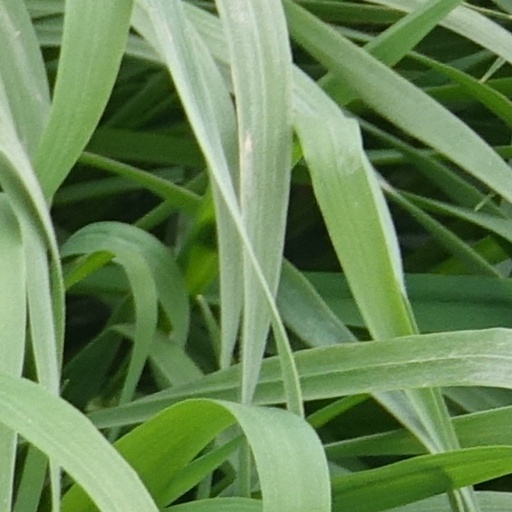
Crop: wheat